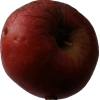
Label: Apple 17